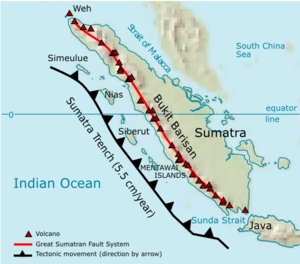
Cet article recense les volcans d'Indonésie.
Les Bukit Barisan sont une chaîne volcanique qui s'étire sur quelque 1 700 kilomètres le long de la côte occidentale de l'île indonésienne de Sumatra. Elles consistent essentiellement en volcans couverts d'une dense jungle. Leur point culminant est le Kerinci à 3 805 mètres.